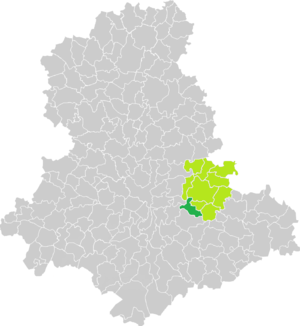
Carte de situation de la commune de la Geneytouse (en vert foncé) dans le votre Canton (en vert clair) sur une carte des communes de la Haute-Vienne
La Geneytouse est une commune française située dans le département de la Haute-Vienne en région Nouvelle-Aquitaine.